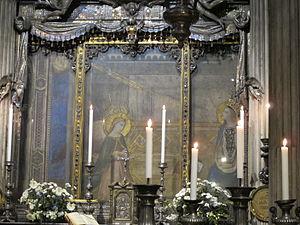
La basilique de la Santissima Annunziata est une des basiliques de Florence en Toscane, celle de l'ordre des Servites de Marie.